Armed Offenders Squad

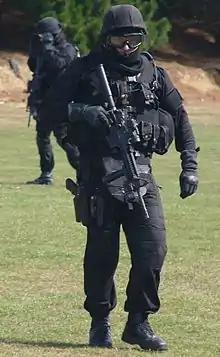
Wellington AOS member in 2008

In 1963, the unarmed New Zealand Police lost four police officers killed by lone gunmen in two separate firearms incidents at Waitakere, Auckland in January 1963 and at Lower Hutt, Wellington in February 1963. The detective Robert Josiah Walton (1920–2008) later Commissioner of Police who investigated the Waitakere killings recommended the creation of a unit to deal with armed offenders spending time with the New South Wales Police Emergency Squad. The AOS was formally started in August 1964 trained by the New Zealand Special Air Service (NZSAS) with the philosophy of "cordon, contain and appeal".